Mahatma Gandhi Park

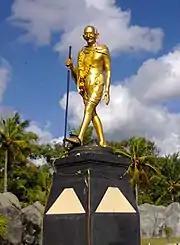
Mahatma Gandhi statue inside the park.

Mahatma Gandhi Park was opened on 1 January 1967 by the then Vice President of India, Zakir Hussein. There was a park complex comprised a deer park and an aquarium then, but closed down due to the troubles from anti-socials. Later in 2010, Kollam Municipal Corporation has allotted money for the renovation of the park and the renovated park was inaugurated by Mrs. Prasanna Earnest, the then Mayor of Kollam, marks the Golden jubilee of MG Beach park at Kollam.